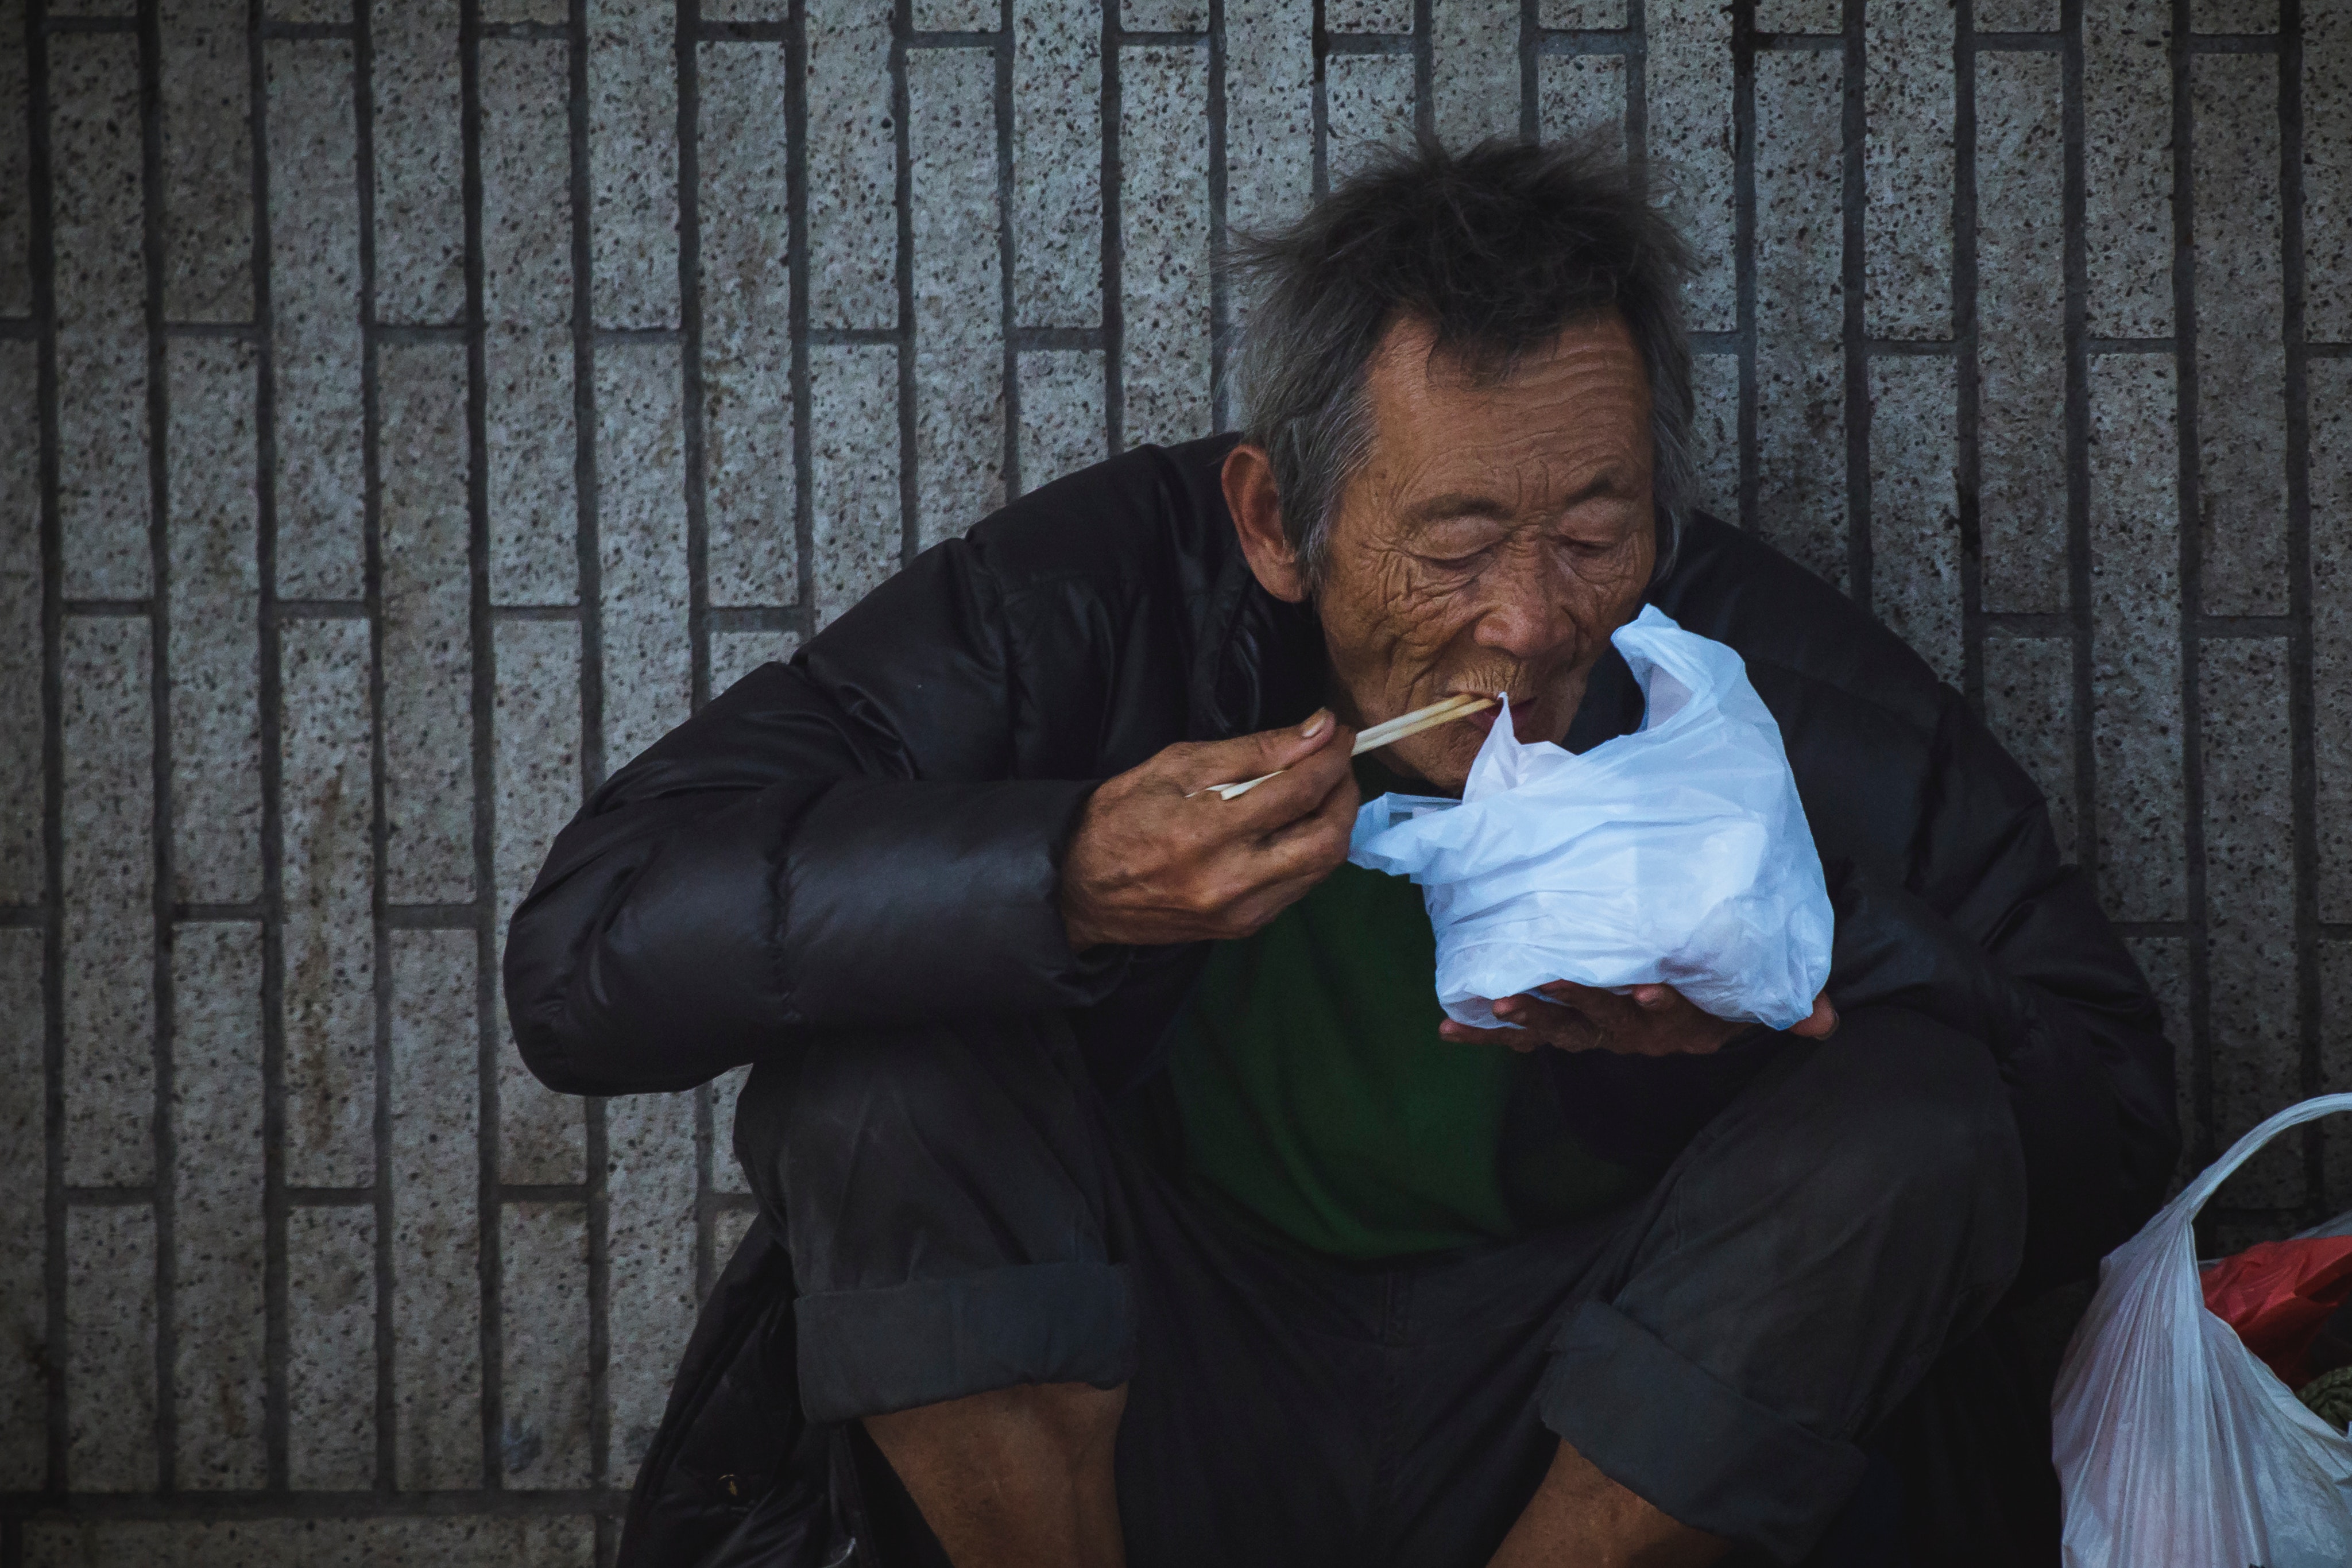
human, sitting, adaptation, smoking, smile, child